A Big Case

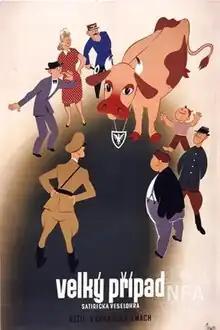

A Big Case (Czech: Velký případ) is a 1946 Czech comedy film directed by Václav Kubásek and Josef Mach and starring Jaroslav Průcha, Vítězslav Boček and Helena Busová. The film's sets were designed by the art director Alois Mecera.